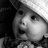
Emotion: surprise